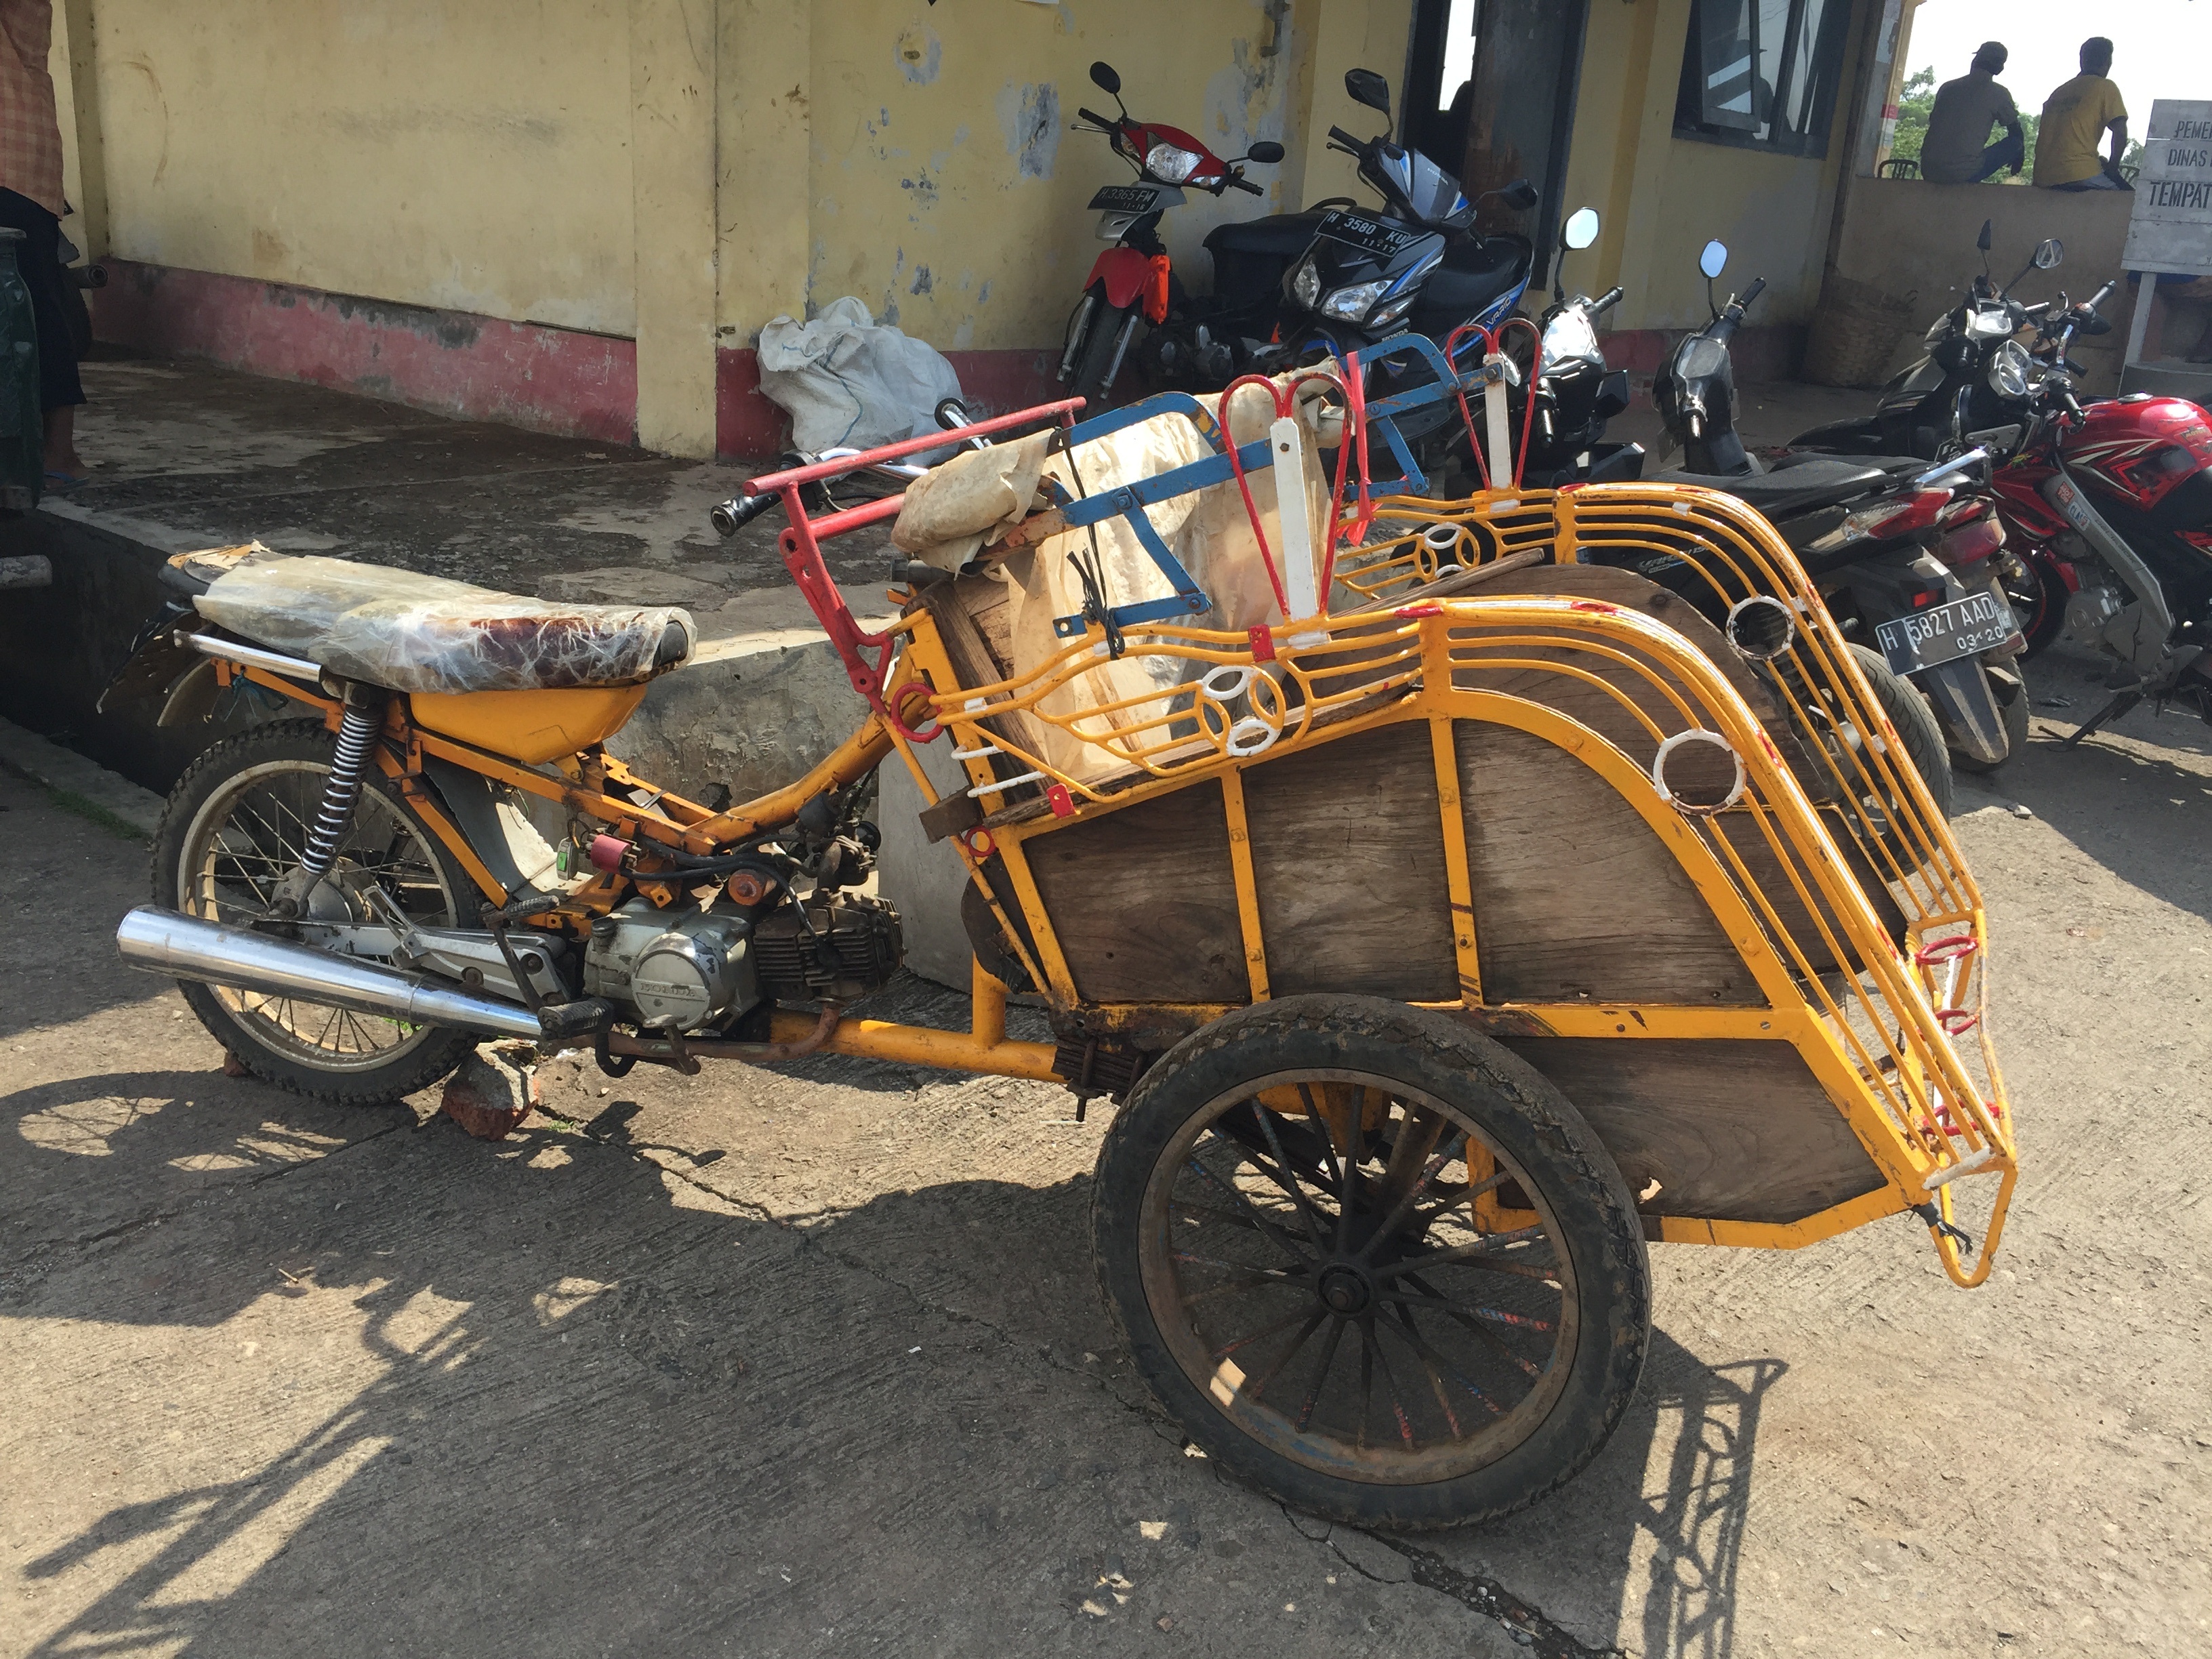
car, wheel, bicycle, vehicle, motorcycle, motor vehicle, vintage car, engine, racing, antique car, land vehicle, automobile make